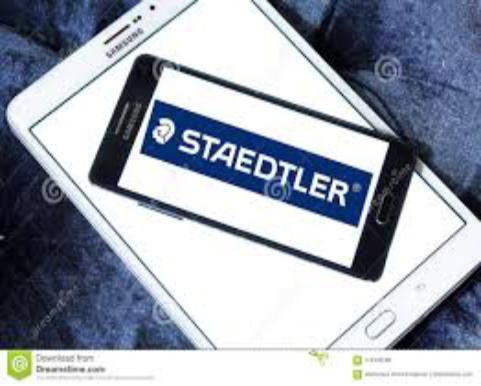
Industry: Necessities